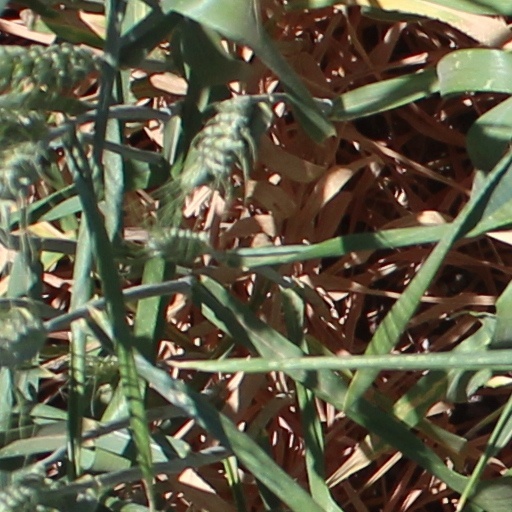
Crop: wheat